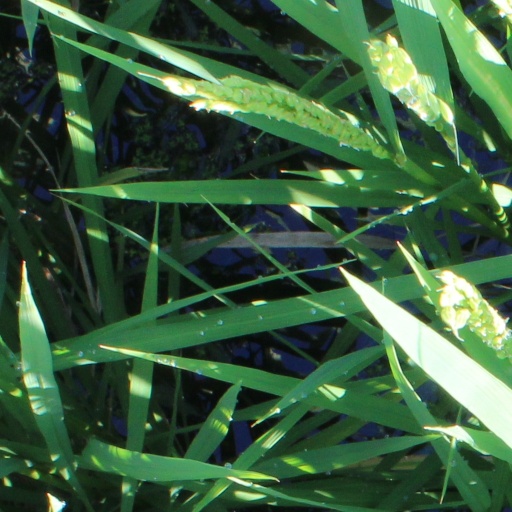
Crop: rice